Shakya

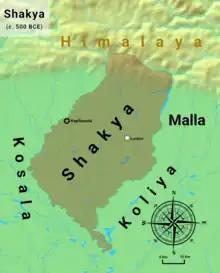
Map of Shakyan territory

The Shakyas lived in the Terai – an area south of the foothills of the Himalayas and north of the Indo-Gangetic Plain with their neighbors to the west and south being the kingdom of Kosala, their neighbors to the east across the Rohni River being the related Koliya tribe, while on the northeast they bordered on the Mallakas of Kushinagar. To the north, the territory of the Shakyas stretched into the Himalayas until the forested regions of the mountains, which formed their northern border.